Shannon-class lifeboat

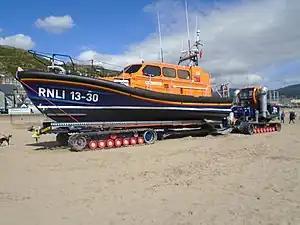
Barmouth Shannon and SLARS

The RNLI opened their All-weather Lifeboat Centre (ALC) production facility at Poole in October 2015, designed to bring construction, repair and maintenance of the RNLI lifeboats under one roof for the first time. The facility, projected to cost £11.2 million, was designed to see a production cost saving of £3.7 million per annum. The centre would initially take-over fitting out process of the Shannon lifeboats. Following work by SAR and BBC, the first lifeboat completed at the ALC was 13-12 "Cosandra" (ON 1319). Work at SAR continued until all hull moulding operations were transferred from the Lymington facility.